Wildlife of Djibouti

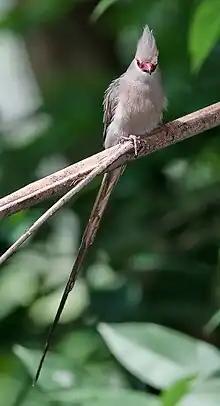
"Urocolius macrourus"

The endangered species reported are: Atlantic petrel ("Pterodroma incerta"), Egyptian vulture ("Neophron percnopterus") and saker falcon ("Falco cherrug").